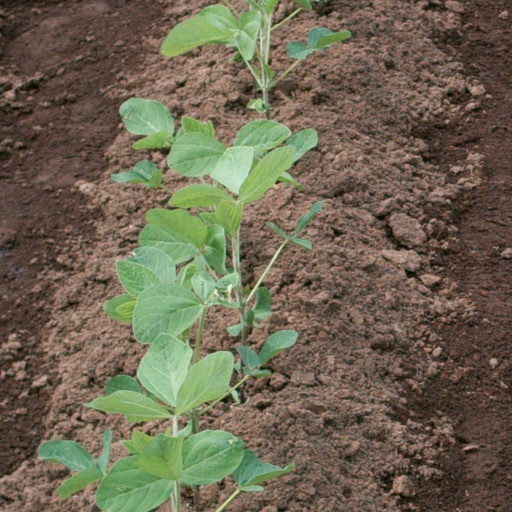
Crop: soybean